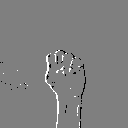
ASL letter: s